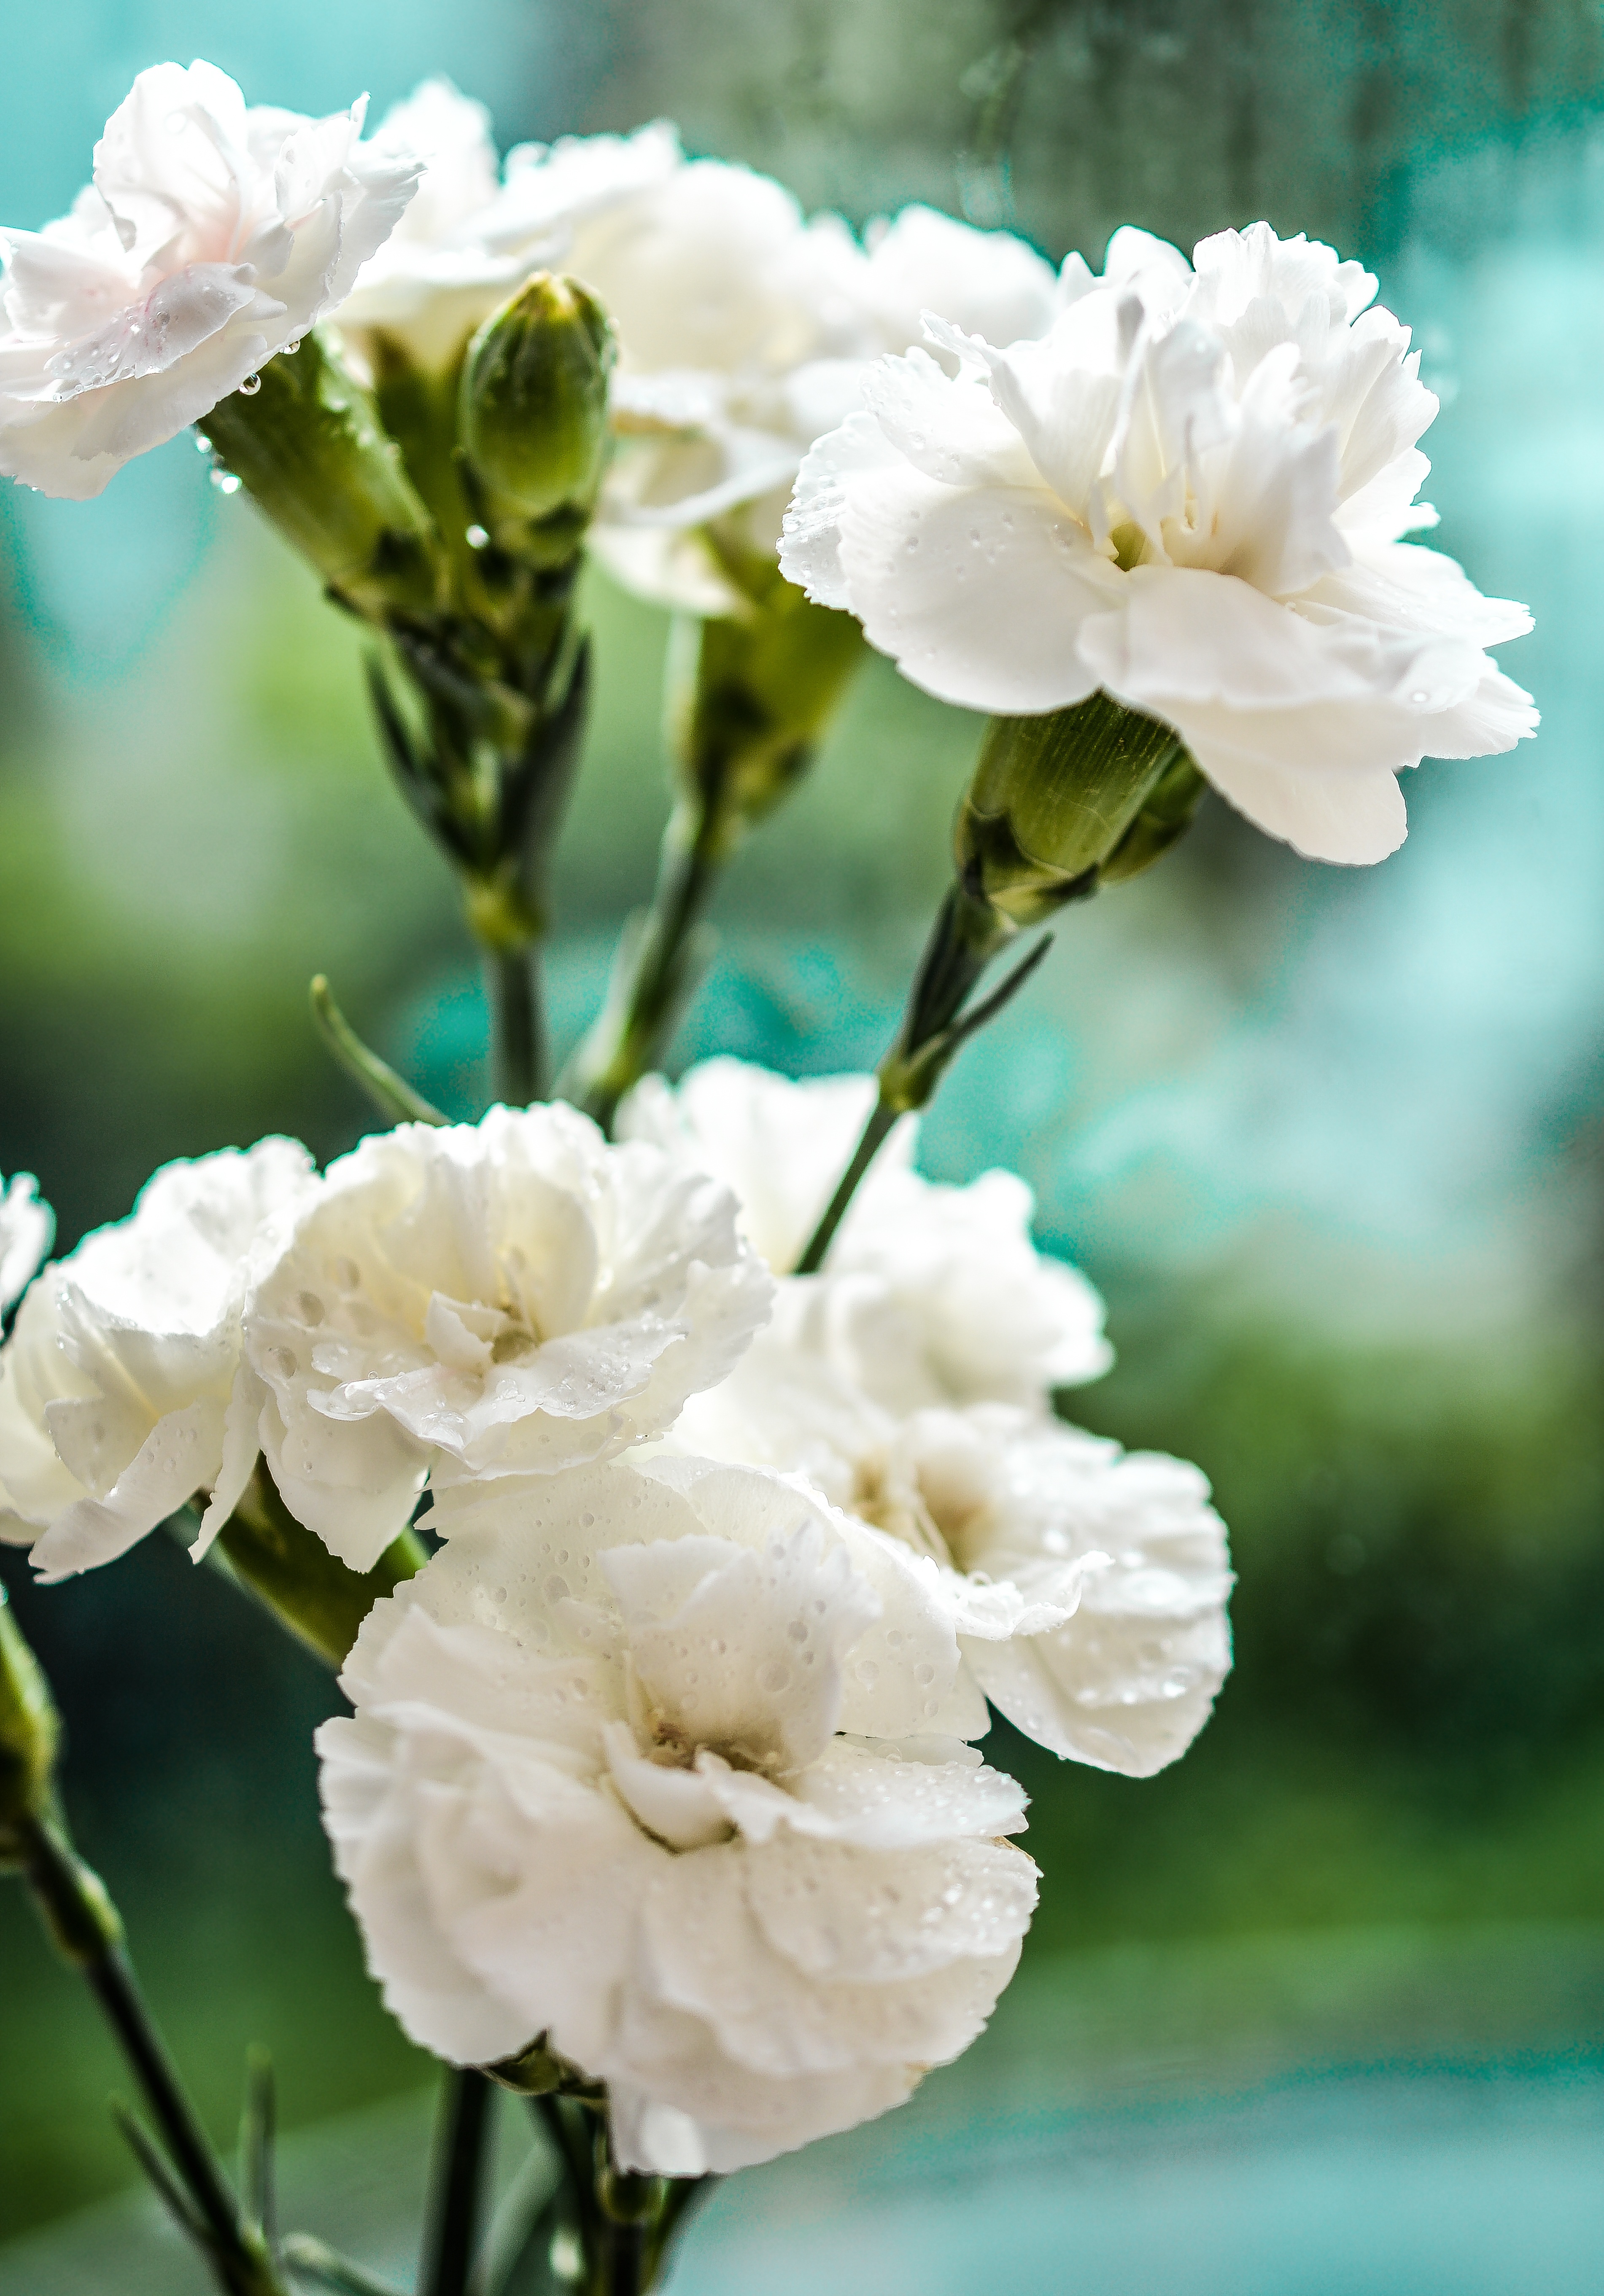
nature, branch, blossom, plant, white, photography, flower, petal, bloom, floral, spring, green, color, macro, natural, fresh, romantic, botany, flora, freshness, flowers, close up, droplets, shrub, carnation, elegant, elegance, peony, macro photography, flowering plant, land plant